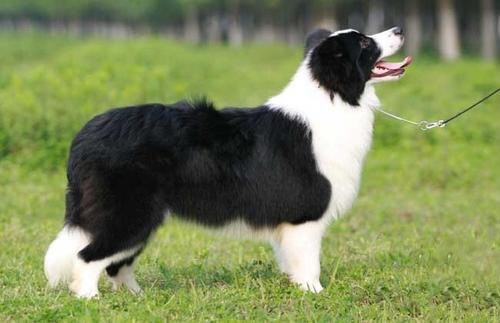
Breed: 2594-n000109-Border_collie